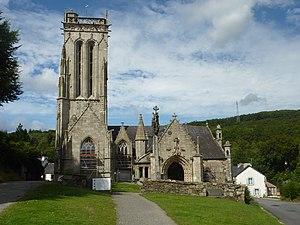
Saint-Herbot (Plonévez-du-Faou): l'église Saint-Herbot
Saint-Herbot, qui doit son nom à saint Herbot, est une ancienne paroisse de l'évêché de Cornouaille. C'est désormais un hameau partagé entre les communes de Plonévez-du-Faou et Loqueffret en Bretagne. Le hameau possède une chapelle, ancienne église paroissiale, célèbre par son enclos paroissial et lieu d'un pardon traditionnel.
Cet article recense les monuments historiques français classés en 1918.
Cet article recense une partie des monuments historiques du Finistère, en France.